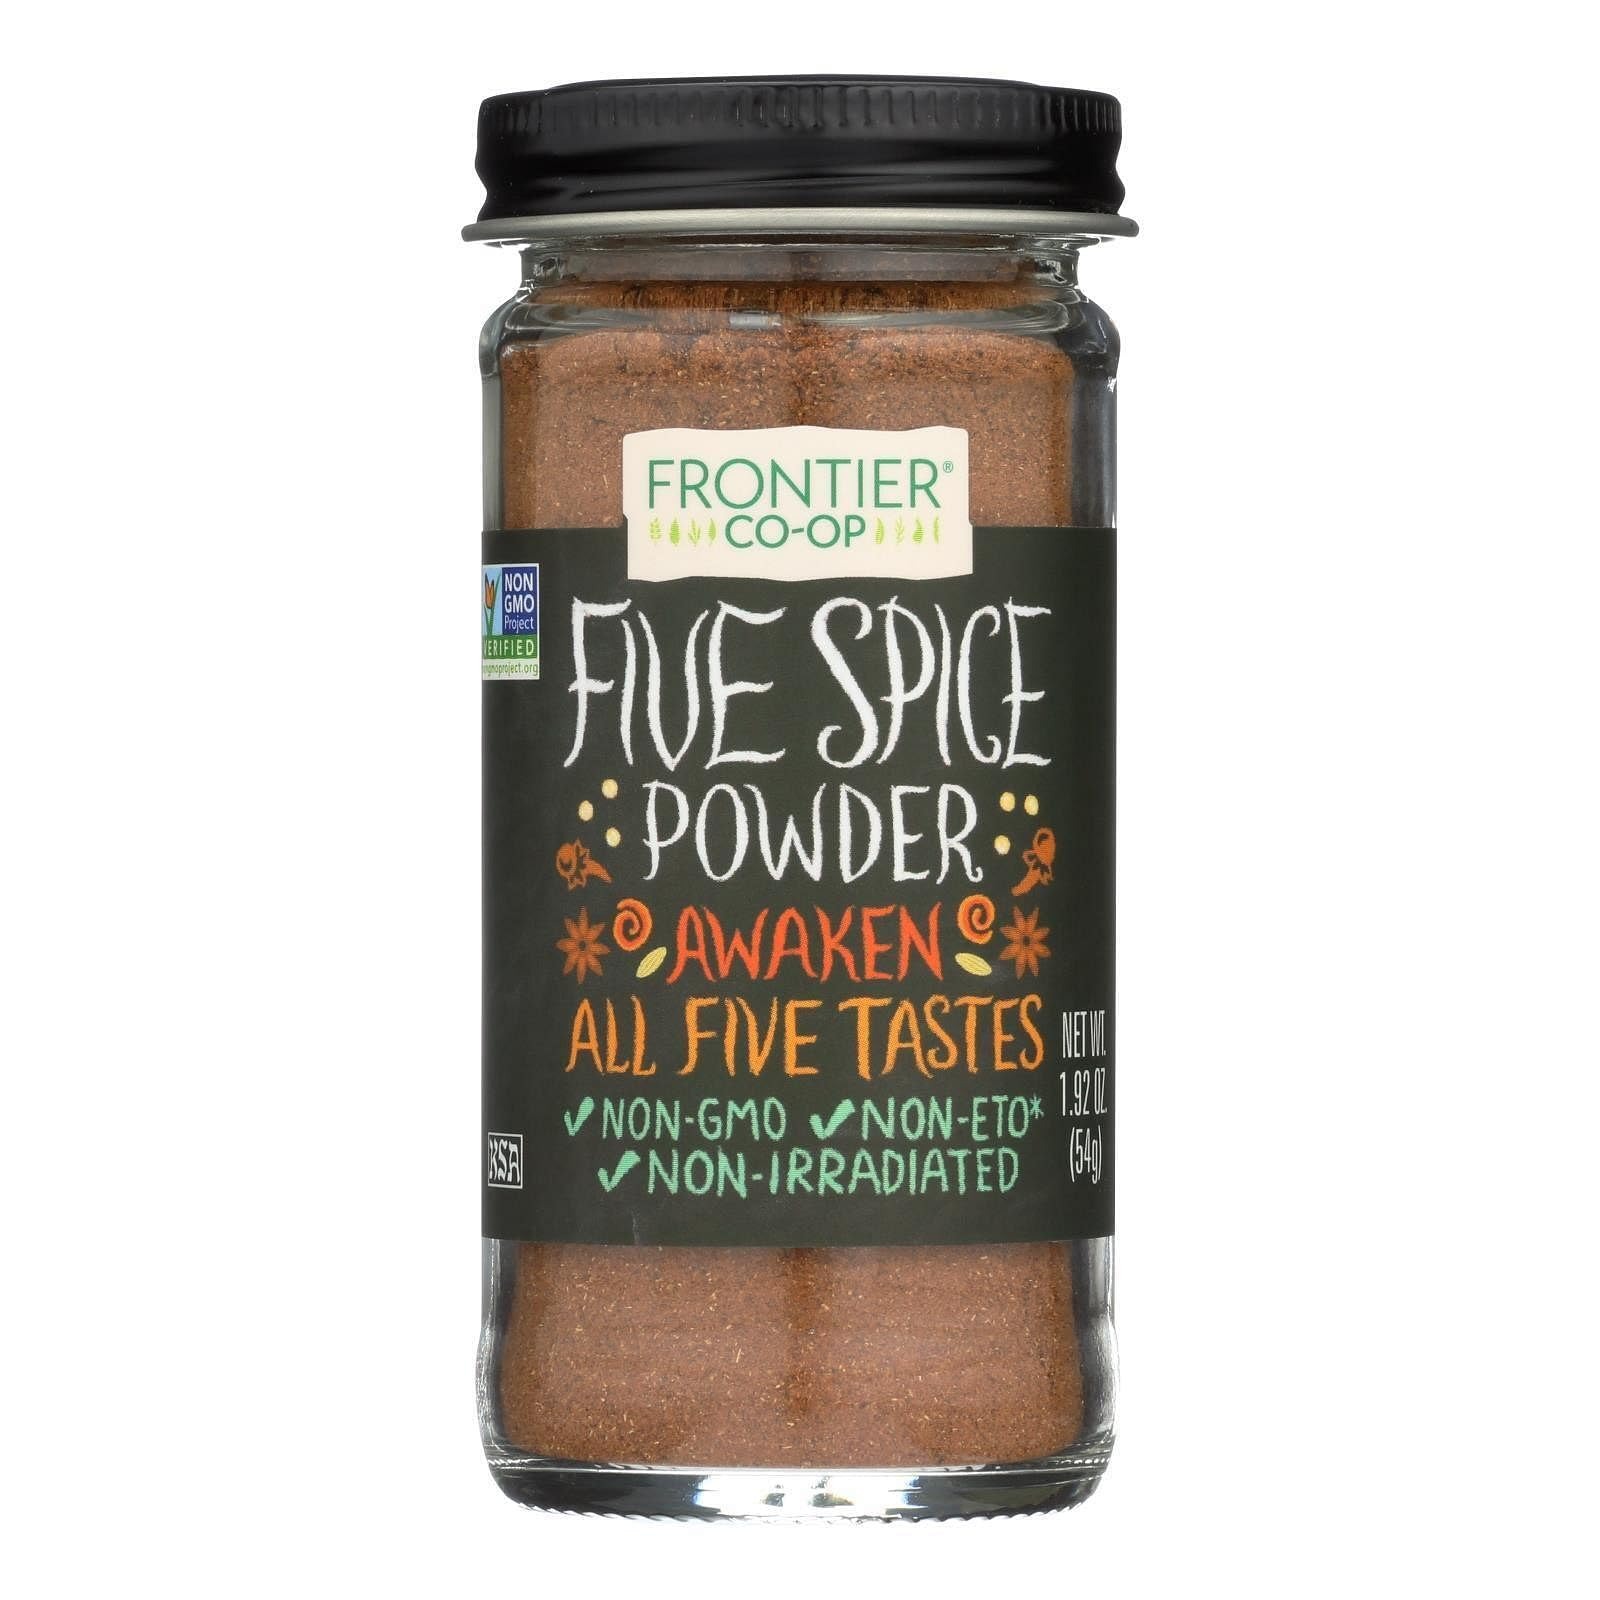
Item Name: Frontier Co-op Five Spice Seasoning, 1.92 Ounce, Cinnamon, Fennel Seed, Cloves, Star Anise & White Pepper, Non GMO, Kosher
Bullet Point 1: FIVE SPICE POWDER - Delight in a traditional Chinese blend of five aromatic spices, offering a full spectrum of flavors. With sweet, sour, bitter, salty, earthy, and spicy notes, it's a versatile addition to your pantry.
Bullet Point 2: BEST USES - Use in traditional Chinese entrées, grilled fare, and desserts. Perfect for adding depth and complexity to your cooking, this spice blend is a must-have for adventurous home chefs.
Bullet Point 3: EXCEPTIONAL FLAVOR, RESPONSIBLY SOURCED - Use responsibly-sourced spices to elevate your meals and give back to the planet through sustainable farming practices - adding flavor, depth and meaning to everything you create.
Bullet Point 4: COMMITTED TO PEOPLE & PLANET - Our sustainable sourcing programs start with a commitment and investment in our growers. Through mutually beneficial partnerships, we source our ingredients ethically and responsibly.
Bullet Point 5: ABOUT US - We are Frontier Co-op, a global leader in natural and organic products. As an ethically committed herb and spice company, we are united by our mission to put people and planet before profits.
Value: 1.92
Unit: Ounce

Price: 5.19